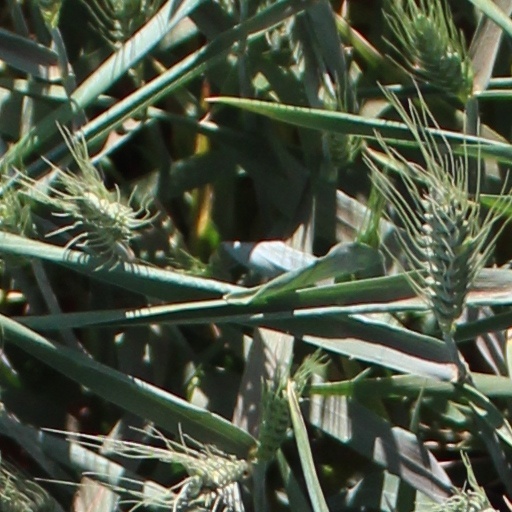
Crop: wheat